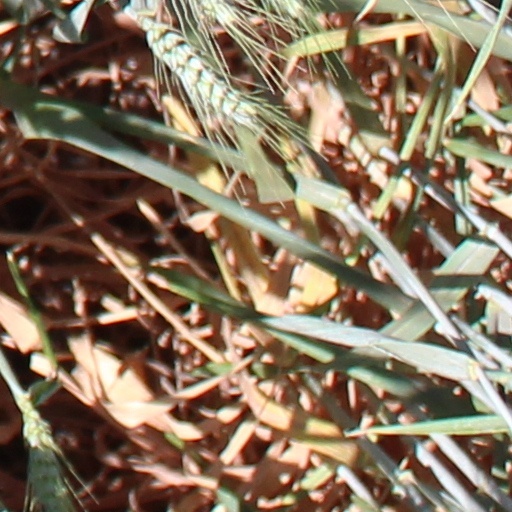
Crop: wheat